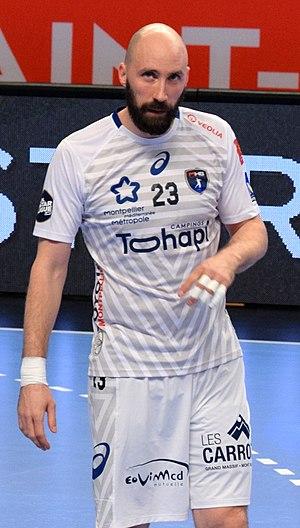
Rencontre de championnat entre le PSG et Montpellier. A Coubertin, le 1er mars 2018.
Vid Kavtičnik, né le 24 mai 1984 à Slovenj Gradec, est un joueur de handball slovène. Gaucher, il joue au poste d'ailier ou d'arrière droit en sélection nationale slovène depuis 2004 et à Nîmes depuis 2020. Son arrivée au Montpellier Handball en 2009 coïncide avec celle de Nikola Karabatic avec lequel il jouait au THW Kiel. Après dix saisons à Montpellier, son contrat n'est pas prolongé en 2019 et il rejoint à l'intersaison le Pays d'Aix UC avant de prendre la direction de l'USAM Nîmes Gard un an plus tard.